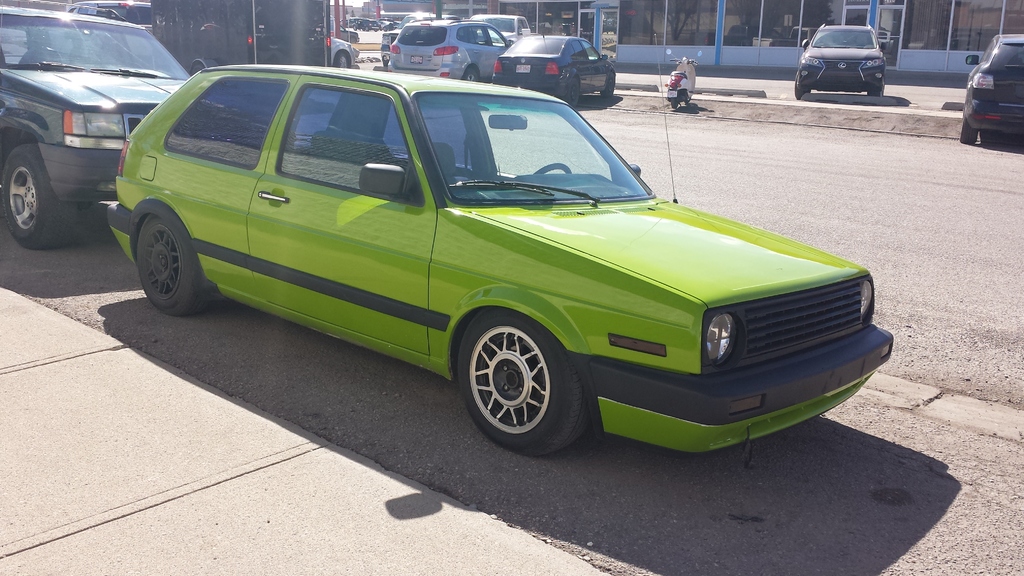
Label: others